Large-calibre artillery

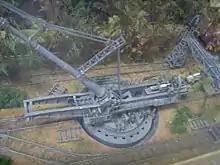
Model of the Paris Gun on fixed mounting.

For all their manufacturing quality the superguns were only moderately successful. Their military effectiveness turned out to be out of all proportion to their overwhelming logistical demands and financial costs. For the cost of a single supergun, two or three large bombards with a reasonably smaller caliber (in German "Hauptbüchse") could be produced whose firepower was enough to shatter any medieval wall, in particular when it was concentrated in a battery. Due to their less bulky dimensions and higher rate of fire, these artillery pieces could be more flexibly deployed and caused more destruction in any given length of time. Furthermore, the transition from stone to smaller, but much more devastating iron balls meant that super-sized bores became unnecessary. The caliber of a ball, for example, could be reduced from when using an iron projectile instead.